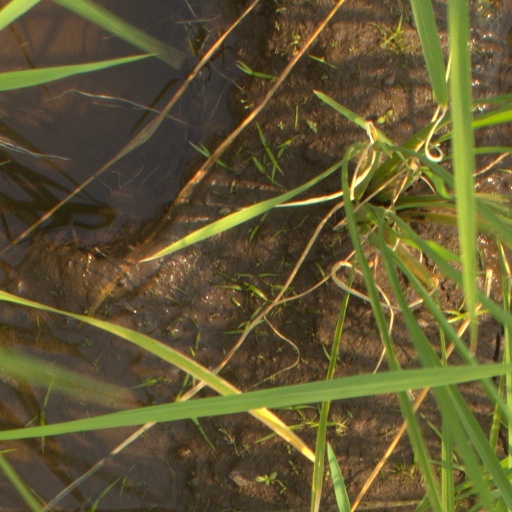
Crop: rice